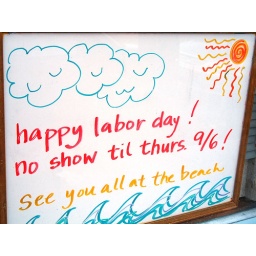
A sign posted in the window of a theater on Addison Street in Berkeley, California